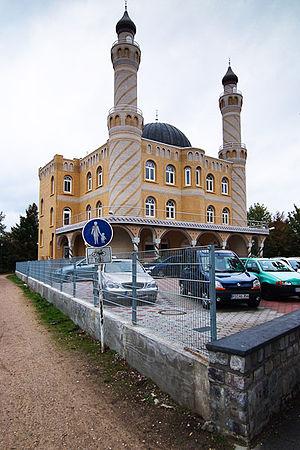
Cet article répertorie les mosquées en Allemagne par land, elle ne se veut pas exhaustive.